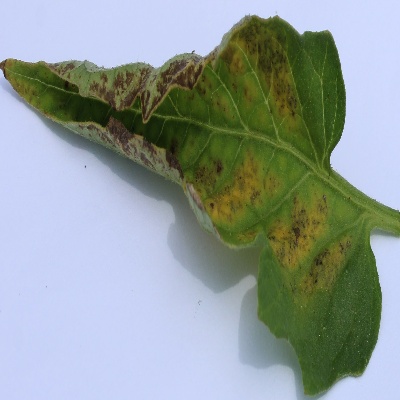
Crop: Tomato
Condition: leaf blight